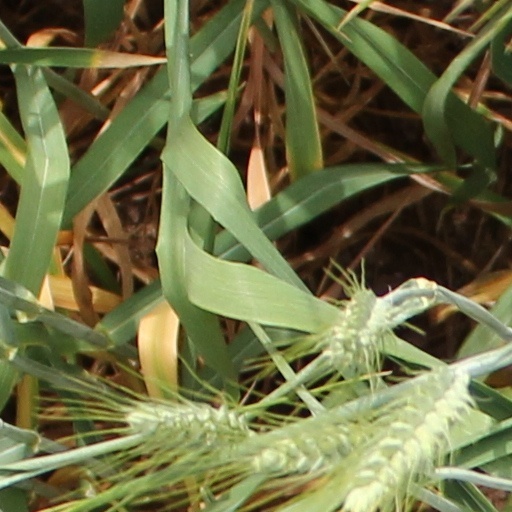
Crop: wheat